Assani Lukimya-Mulongoti

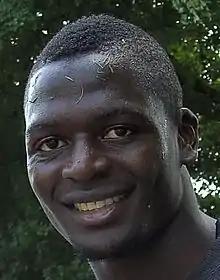
Lukimya after practice with Werder in 2012

Assani Lukimya-Mulongoti (born 25 January 1986) is a Congolese professional footballer who plays as a centre-back for German Oberliga Niederrhein club 1. FC Monheim.